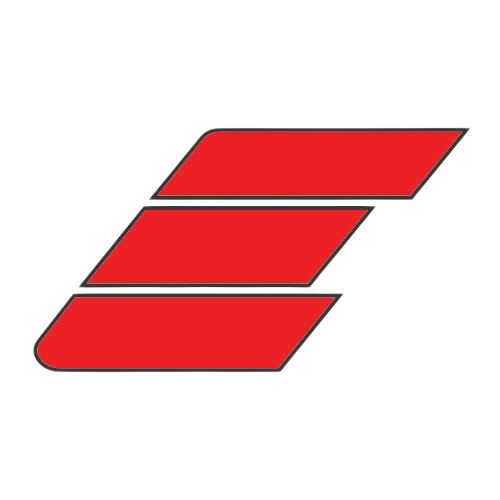
Pontiac Acrylic License Plate
Upgrade your vehicle's style with the stunning Pontiac Acrylic License Plate. This eye-catching accessory is perfect for car enthusiasts and Pontiac brand lovers alike. Constructed from high-quality acrylic, this license plate combines durability with a sleek design, making it a standout addition to any car. The Pontiac Acrylic License Plate not only showcases your passion for the Pontiac brand, but it also adds a touch of elegance to your vehicle. Its vibrant colors and bold graphics ensure that your car attracts attention wherever you go. Whether you're driving to a car show or just running errands, this license plate speaks volumes about your personality and style. One of the key features of the Pontiac Acrylic License Plate is its exceptional durability. Designed to withstand the elements, this plate won't easily fade or crack over time. It's built to endure rain, sunlight, and extreme temperatures, ensuring that it maintains its stunning appearance throughout the seasons. Another major benefit is its universal fit. The Pontiac Acrylic License Plate is designed to fit all standard license plate brackets, making installation quick and easy. You won’t need to worry about complex tools or modifications; simply attach it and hit the road! Durable acrylic material ensures longevity and resistance to wear and tear. Vibrant graphics and colors make your vehicle stand out in any environment. Moreover, this license plate is a great way to express your love for the Pontiac brand. Whether you own a classic model or a modern version, the Pontiac Acrylic License Plate is the ideal way to represent your automotive passion. It makes an excellent gift for friends or family who are car enthusiasts. In summary, the Pontiac Acrylic License Plate is more than just a functional item; it’s a reflection of your style and love for the iconic Pontiac brand. Don’t miss out on the chance to add this unique accessory to your vehicle!
Brand: Eurosport Daytona
Category: Vehicles & Parts > Vehicle Parts & Accessories > Vehicle Maintenance, Care & Decor > Vehicle Decor > Vehicle License Plates